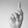
ASL letter: K